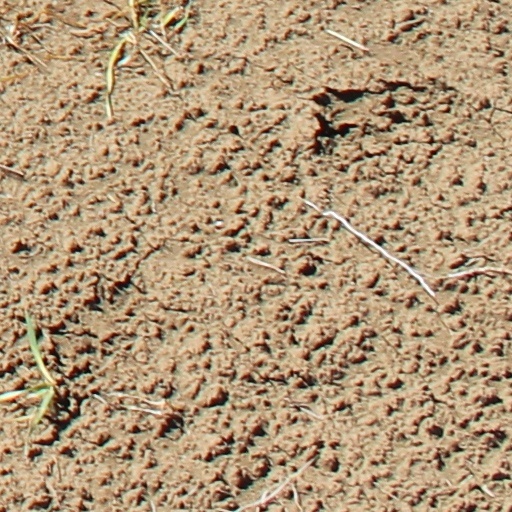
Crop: wheat